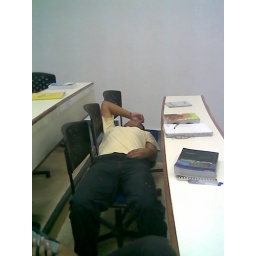
people conserving energy in between classes. :) the black coloured book is the dreaded MicroEconomics text book. he he :)